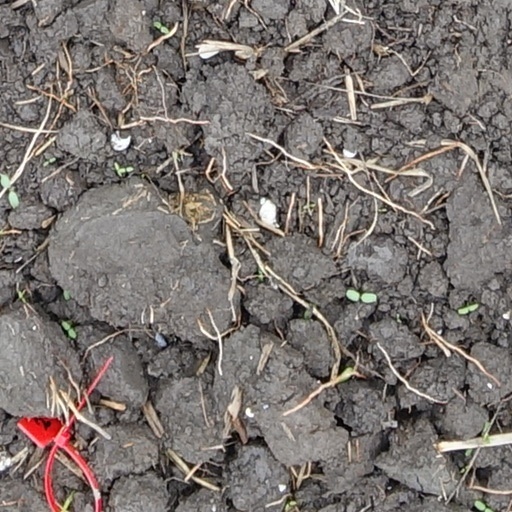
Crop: wheat